The Relentless Four

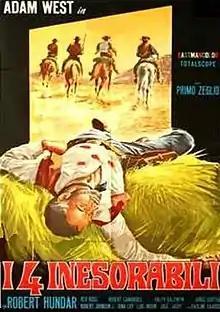

The Relentless Four or I quattro inesorabili is a 1965 Italian Spaghetti Western film in Eastmancolor directed by Primo Zeglio.